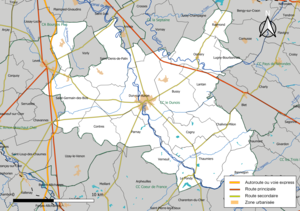
Carte géographique de la communauté de communes Le Dunois, département du Cher, France. Composition au 1er janvier 2019.
La Communauté de communes le Dunois est une communauté de communes française, située dans le département du Cher.